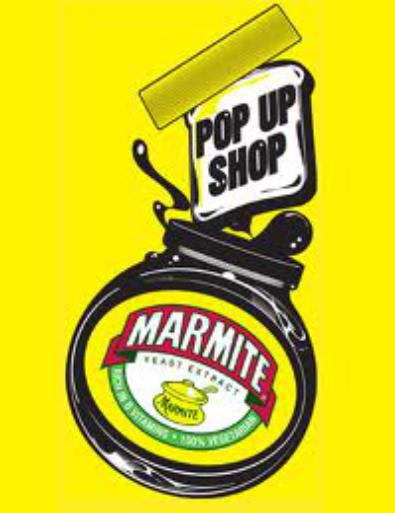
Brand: Marmite
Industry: Food